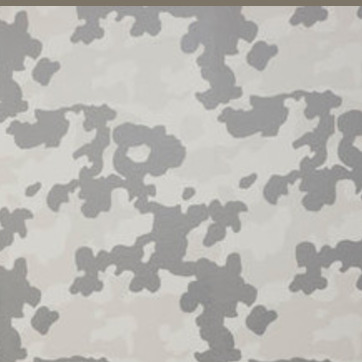
Material: wallpaper